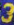
Number: 3